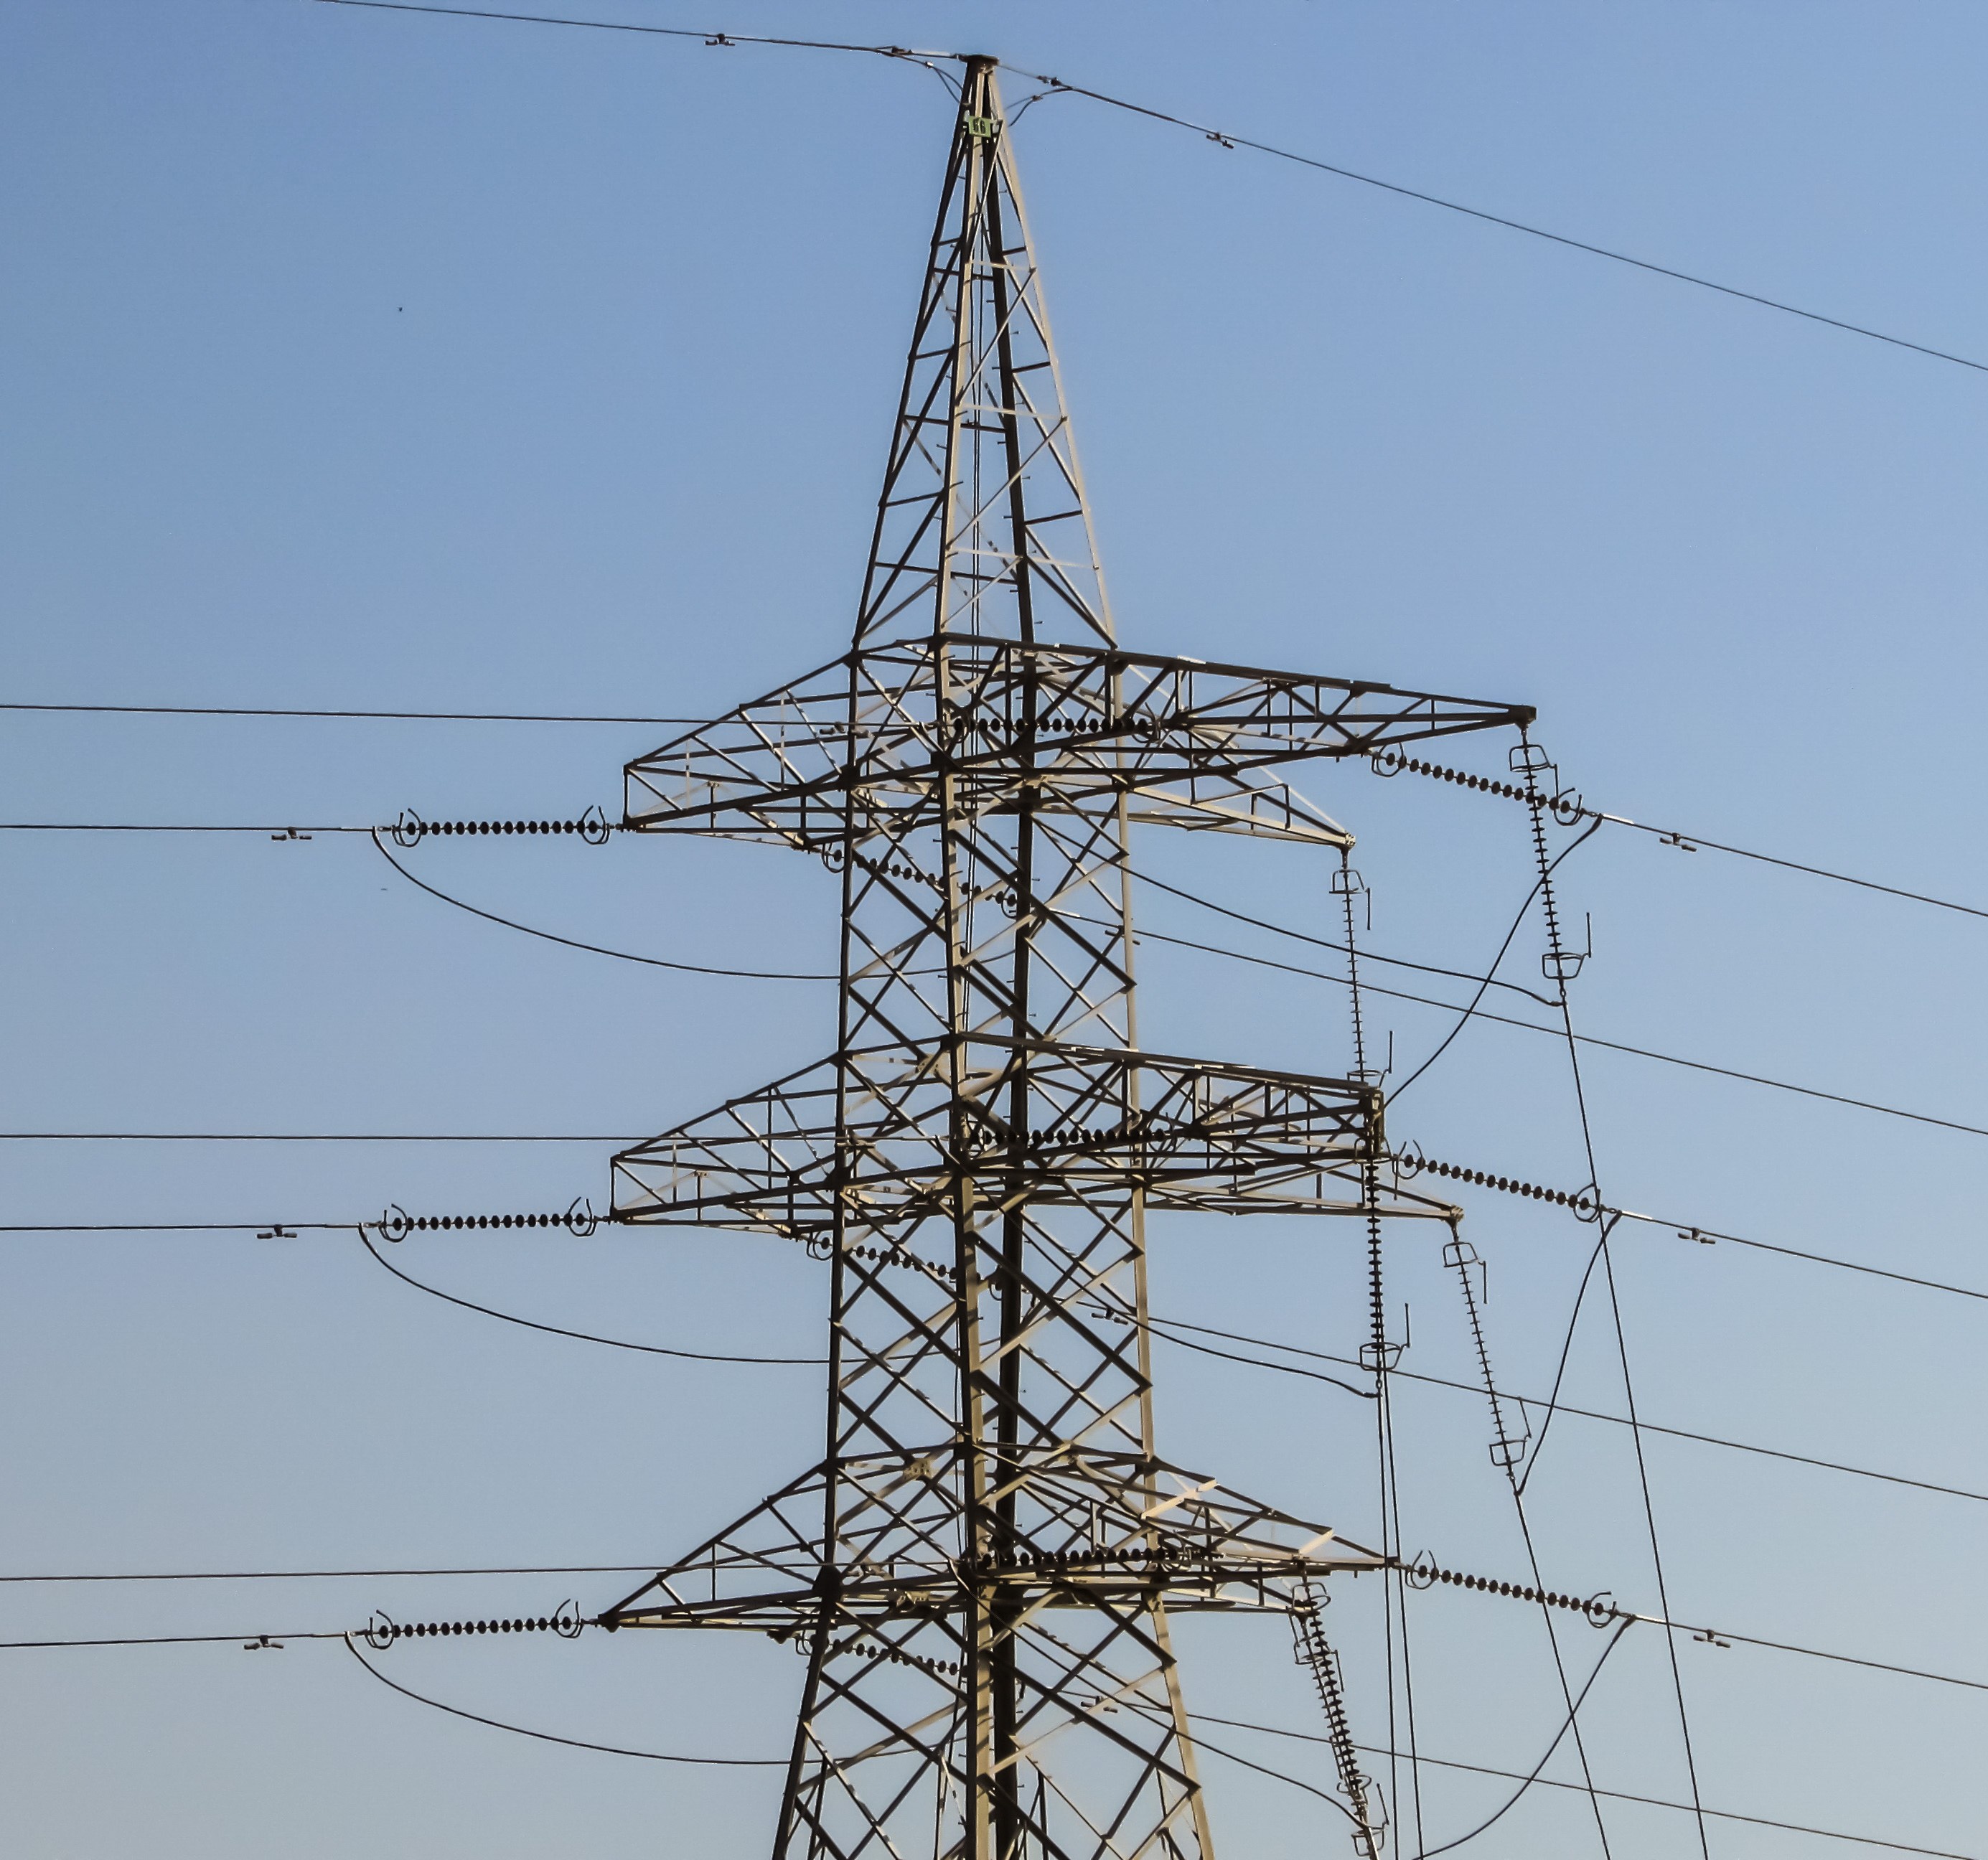
structure, tool, steel, construction, line, tower, mast, electricity, energy, high voltage, pylon, power, electric, transmission tower, outdoor structure, electrical supply, overhead power line, outdoor power equipment, public utility